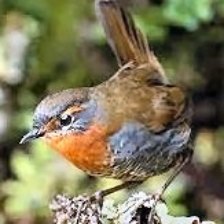
Species: CHUCAO TAPACULO
Scientific name: SCELORCHILUS RUBECULA